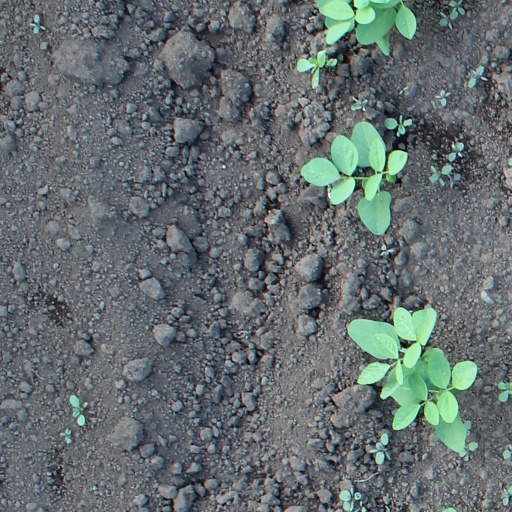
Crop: soybean